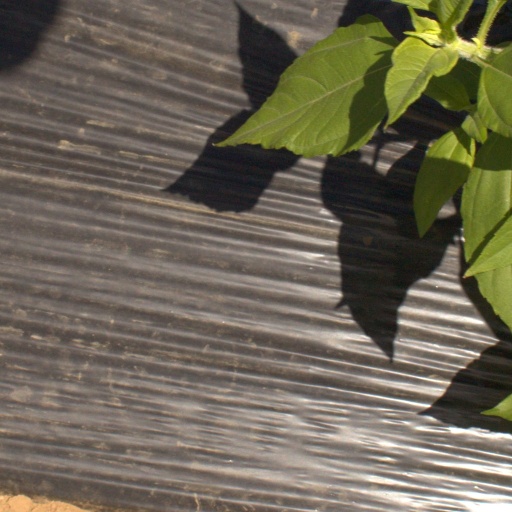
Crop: Jerusalem artichoke